Huck Betts

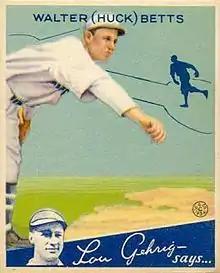
Huck Betts 1934 Goudey baseball card

Walter McKinley "Huck" Betts (February 18, 1897 – June 13, 1987) was an American pitcher for the Philadelphia Phillies (1920–25) and Boston Braves (1932–35).